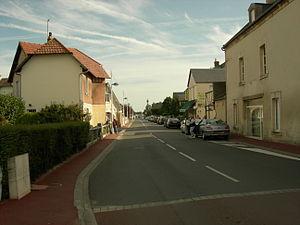
Michel Cabieu, né le 2 mars 1730 à Ouistreham où il est mort le 5 novembre 1804, est un sergent des milices garde-côtes français.